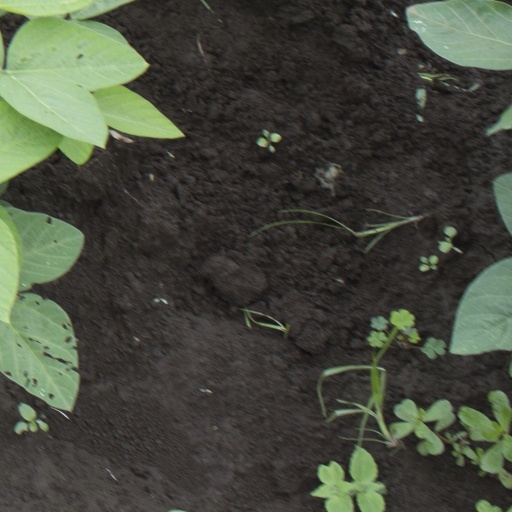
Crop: soybean